NOAAS McArthur

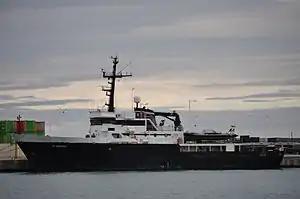
MV "McArthur" in 2010

In 2006, "McArthur" was sold to Blackwater Worldwide, which converted her for use as a training ship and private maritime security ship, fitting her to carry two MH-6 Little Bird helicopters, three rigid-hulled inflatable boats (RHIBs), and a crew of 45 that includes 35 private security personnel. She entered service with the company in September 2007 as M/V "McArthur", home-ported at Norfolk, Virginia, and repainted with a blue hull and white upper works.